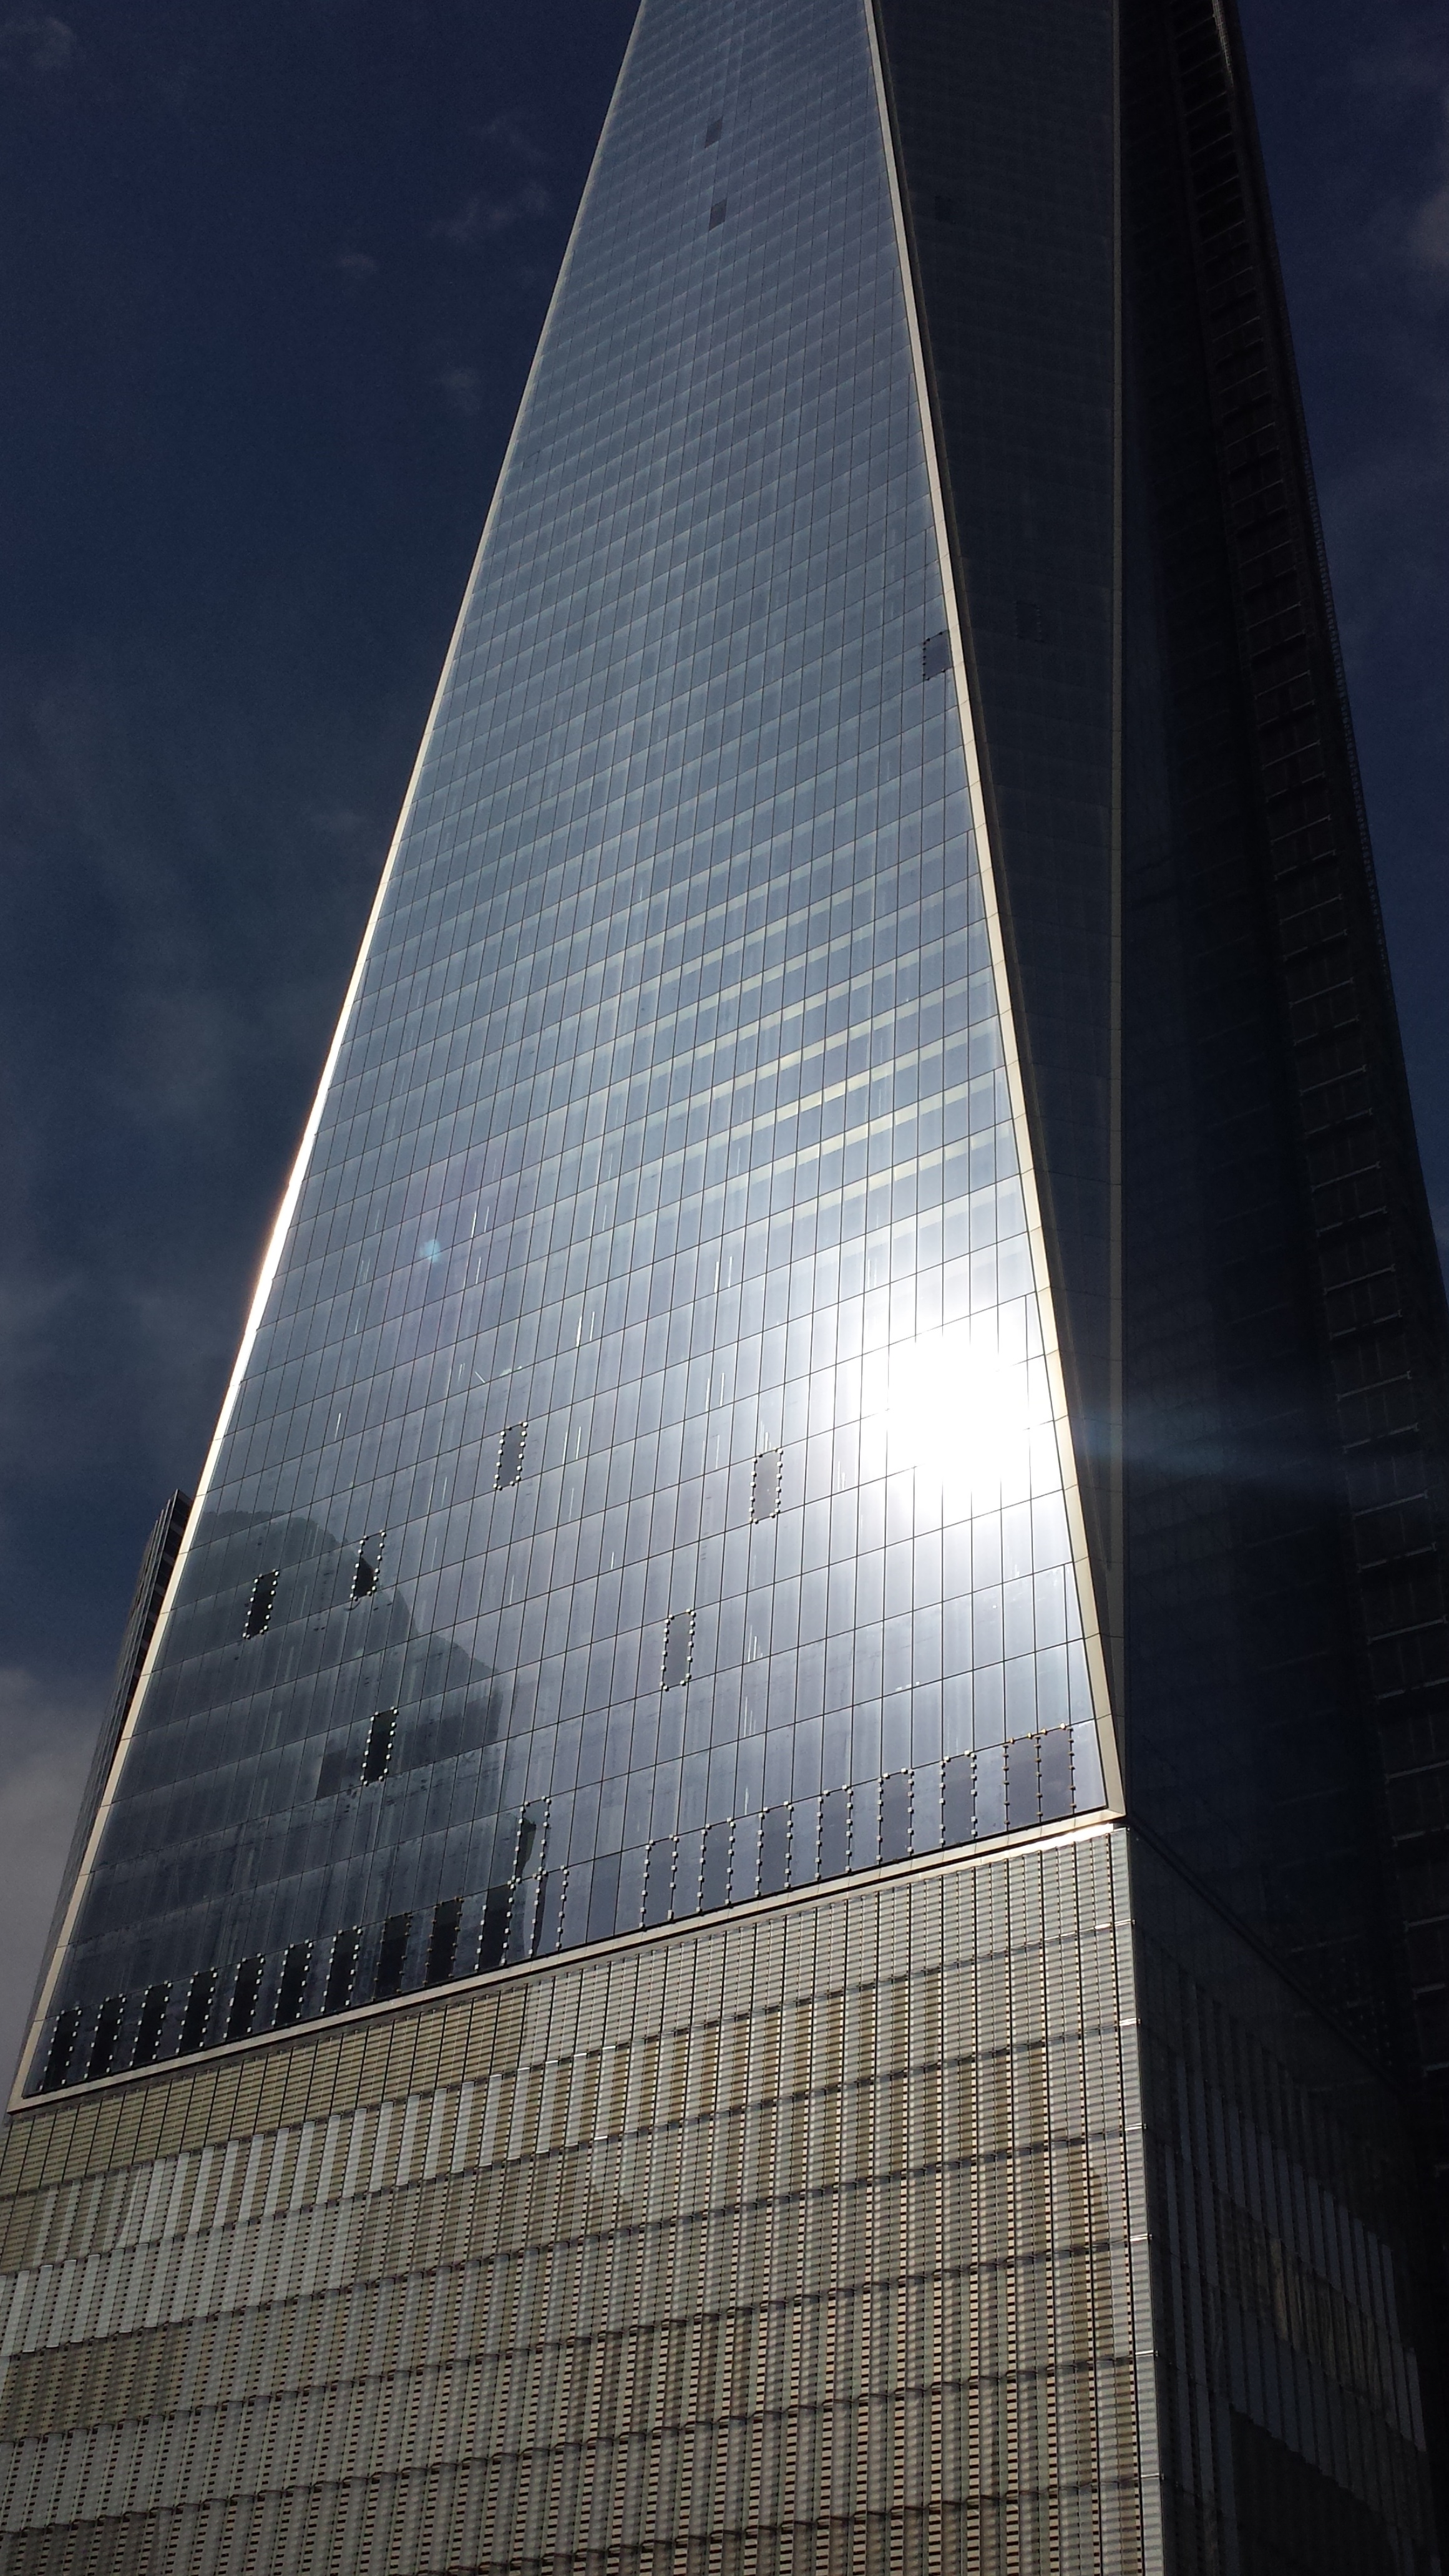
architecture, skyscraper, new york, manhattan, new york city, downtown, line, reflection, tower, nyc, landmark, facade, tower block, symmetry, ny, shape, wtc, cosmopolitan city, 1wtc, steeplechase